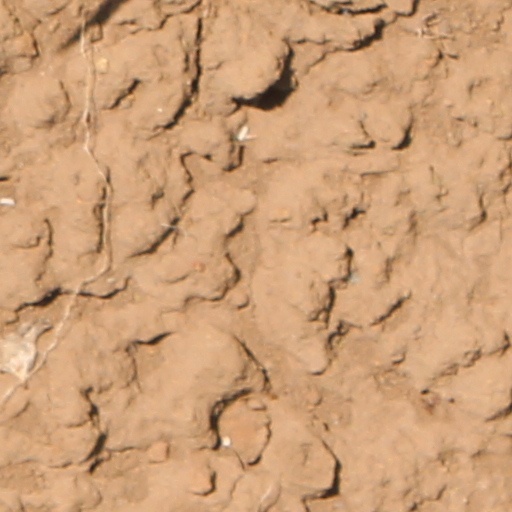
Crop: wheat